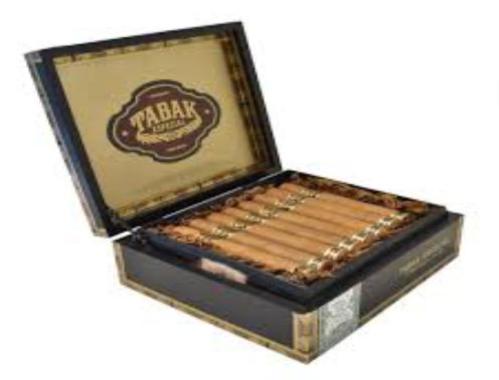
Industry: Necessities